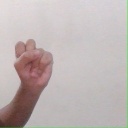
अक्षर: स